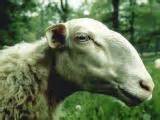
Label: pecora